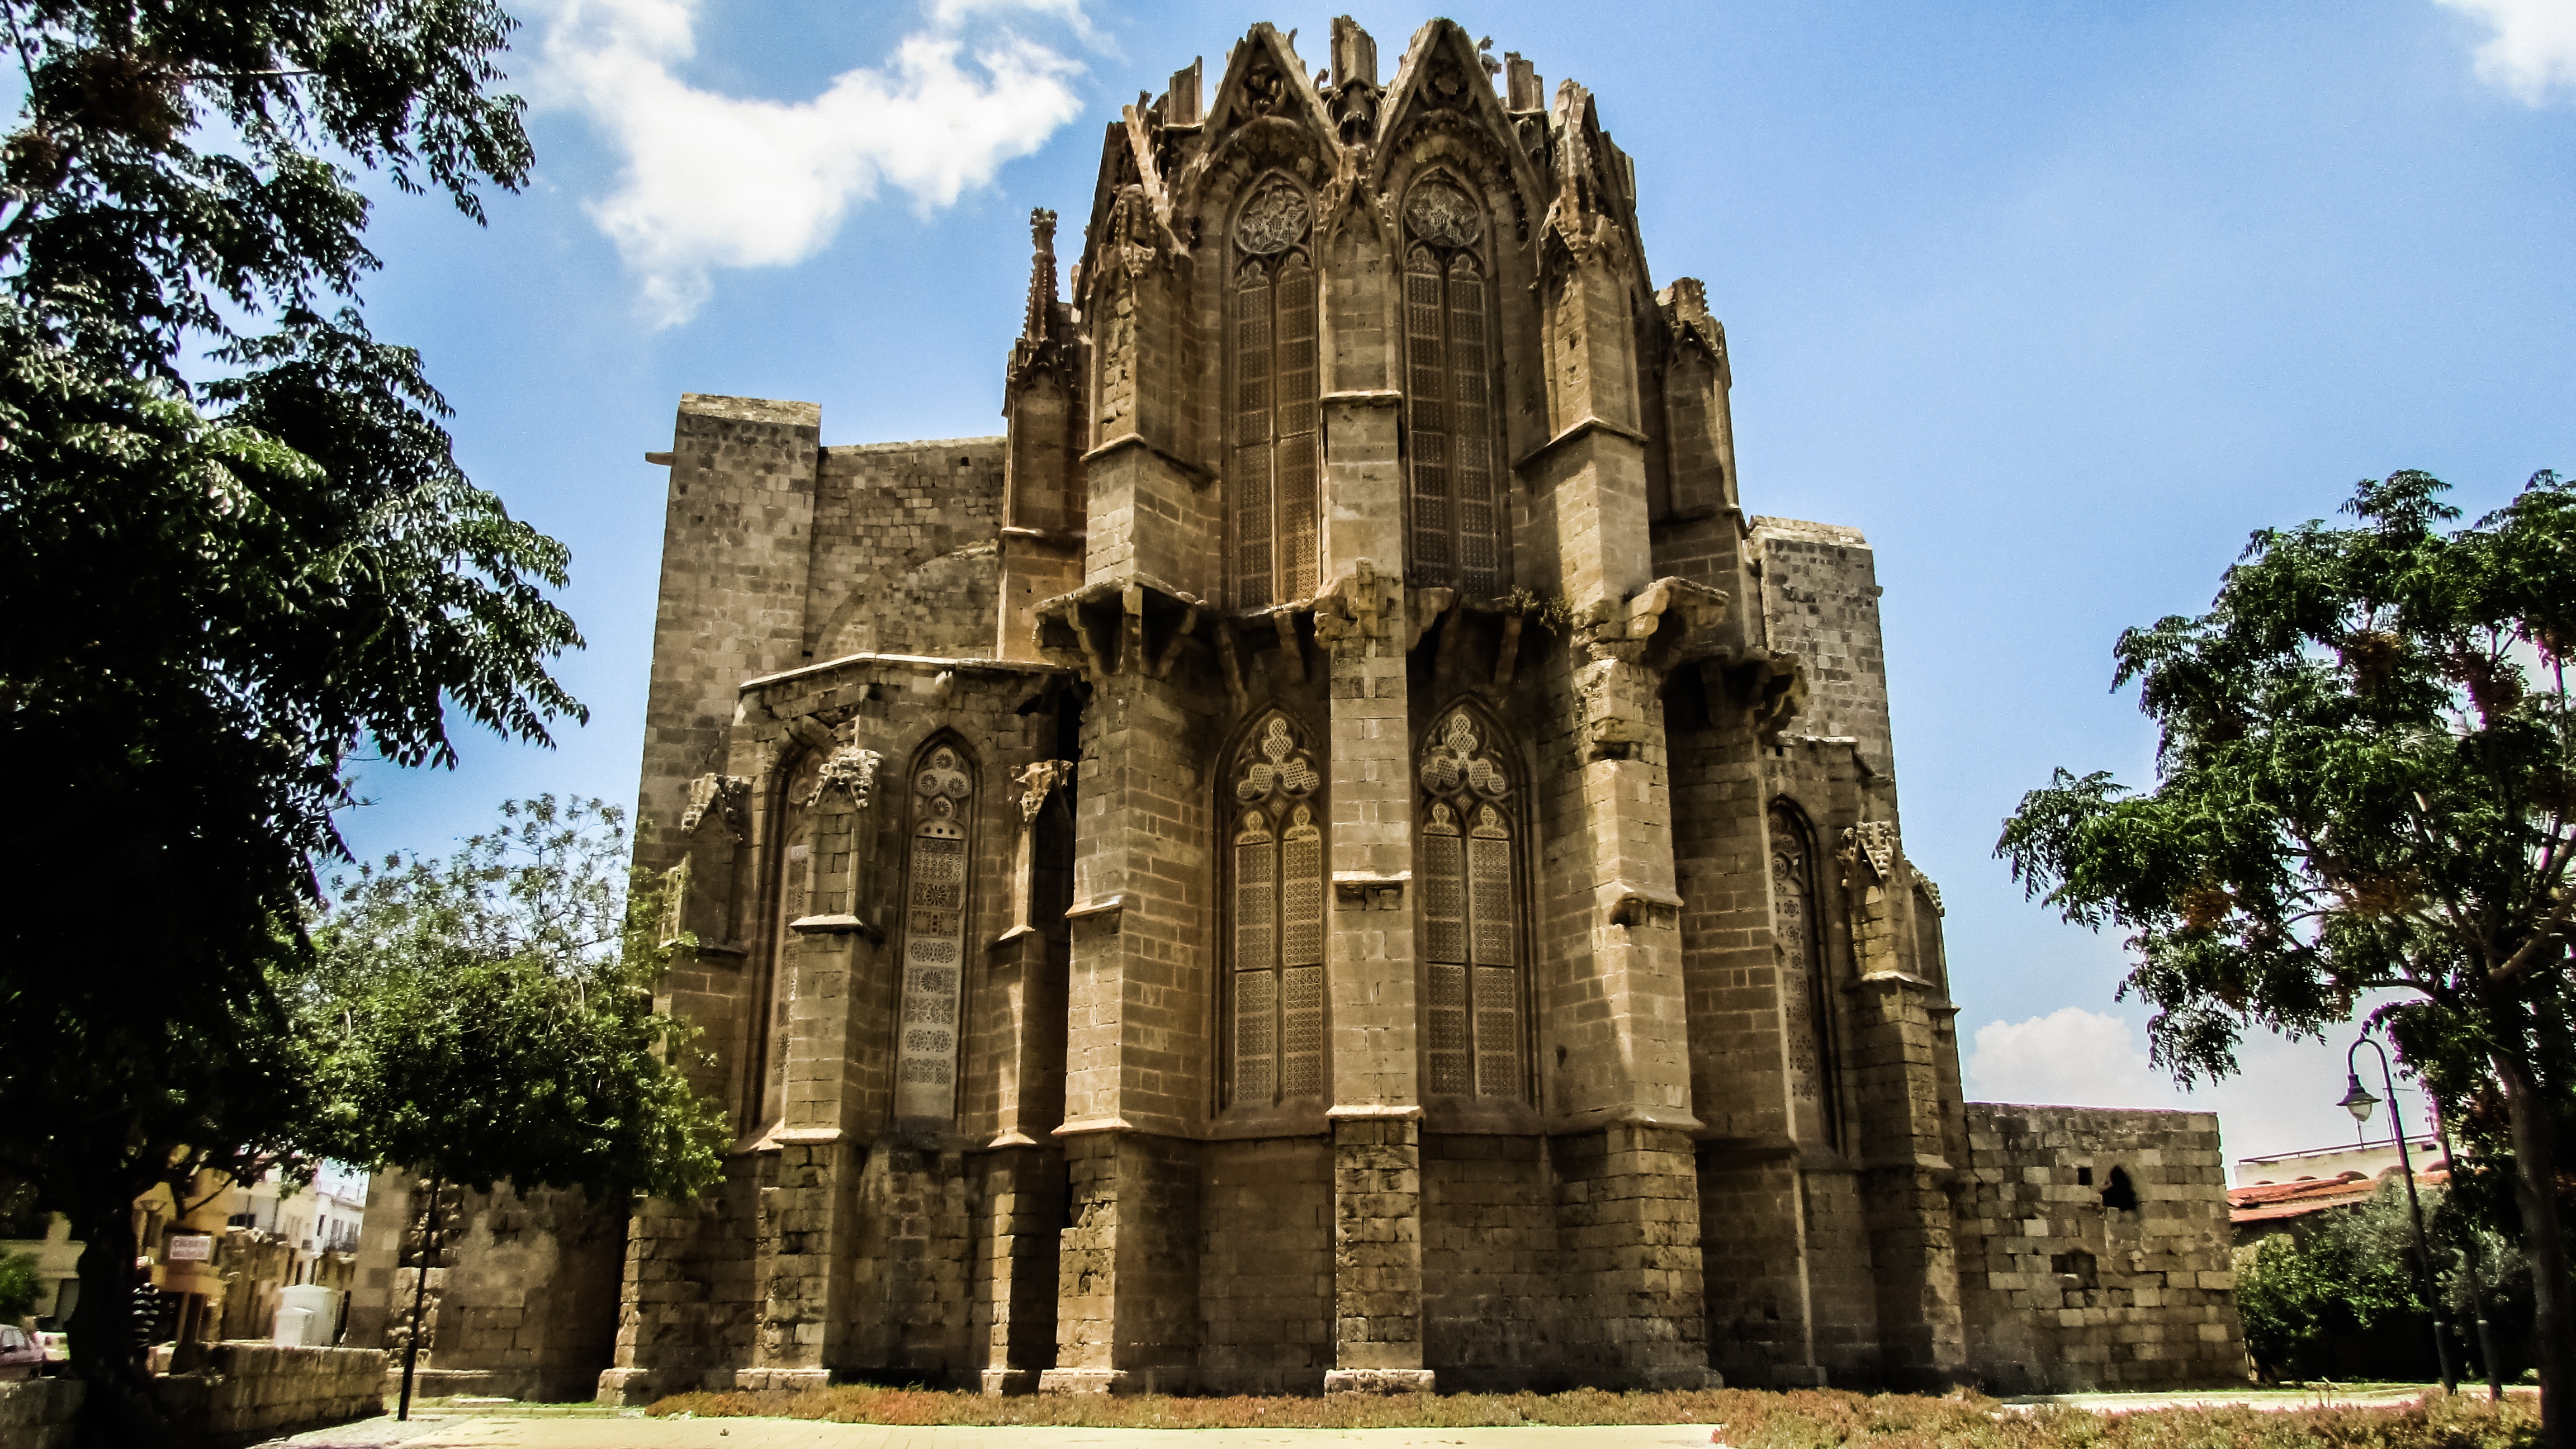
architecture, building, monument, religion, landmark, sightseeing, church, cathedral, tourism, gothic, place of worship, medieval, ruins, monastery, abbey, historical, cyprus, ayios nikolaos, historic site, famagusta, gazimagusa, ancient history